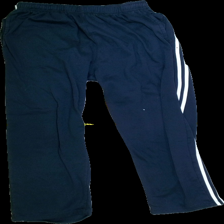
View: front
Type: Trousers
Category: Men
Brand: Not in the list
Colors: White, Blue
Material: 100%polyester
Pattern: Striped
Cut: Regular
Season: Autumn
Stains: Major
Smell: Minor
Holes: Minor
Damage: 1
Price range: <50
Recommended usage: Export